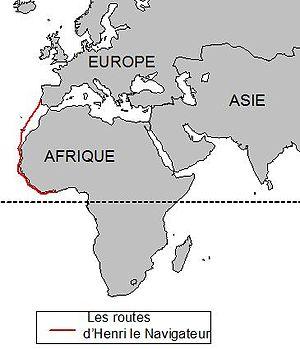
Henri le Navigateur, en portugais : Henrique o Navegador, également appelé Infante Dom Henrique, né le 4 mars 1394 à Porto et mort le 13 novembre 1460 à Sagres, prince de Portugal, est souvent considéré comme le symbole des grandes découvertes et la figure la plus importante du début de l'expansion coloniale européenne. L'historiographie actuelle réévalue le rôle de son frère Pierre dans ces découvertes. Lui-même n'a jamais vraiment navigué et n'a donc fait aucune découverte géographique. Son rôle dans ce domaine s'est limité à du mécénat. L'épithète de « navigateur » qui lui a été attribuée est donc purement honorifique.
La route des Indes est la route maritime directe recherchée à la fin du XVᵉ siècle par l'Espagne et le Portugal pour relier l'Europe et les Indes orientales.